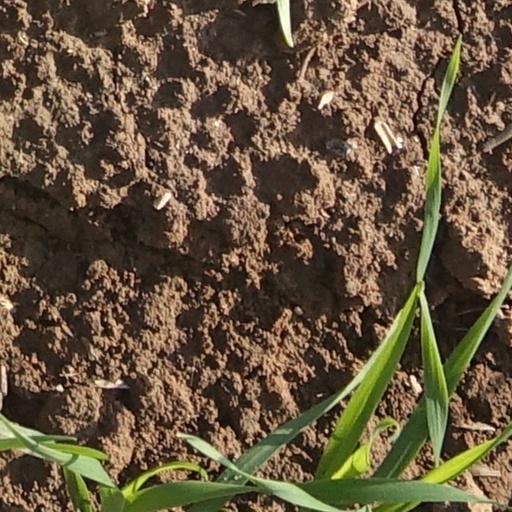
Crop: wheat